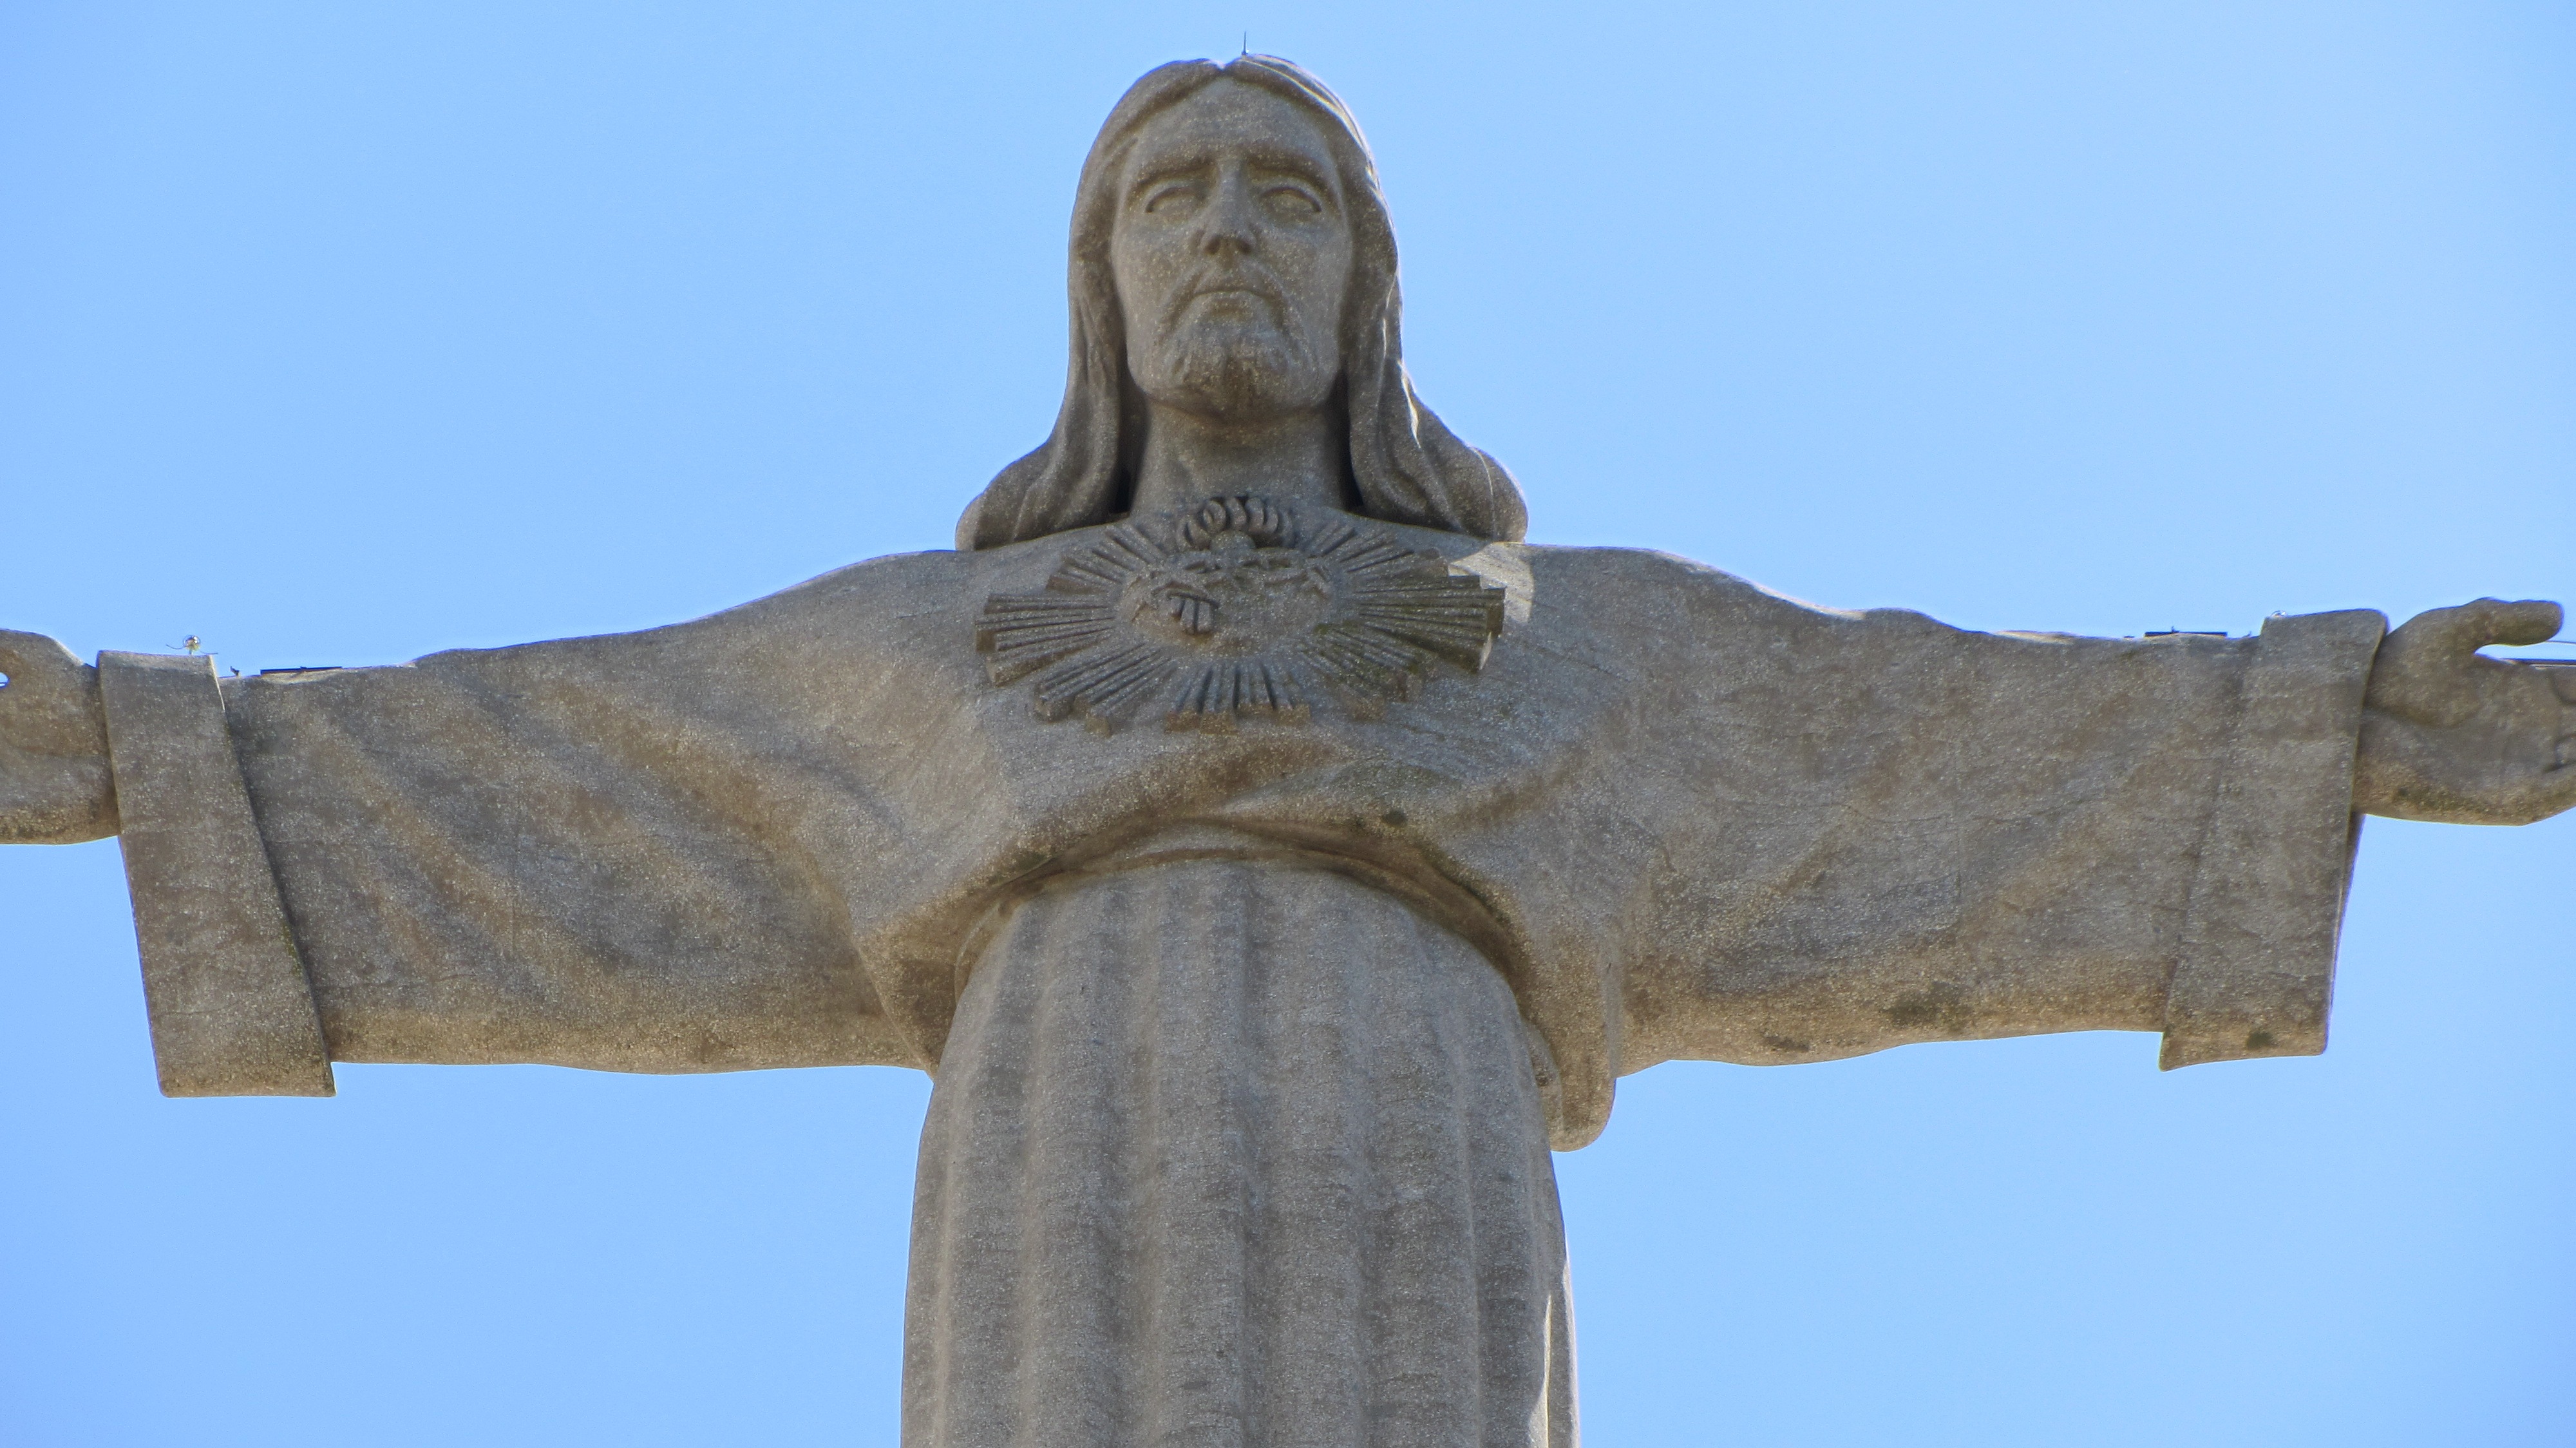
monument, statue, symbol, cross, sculpture, christ, art, lisbon